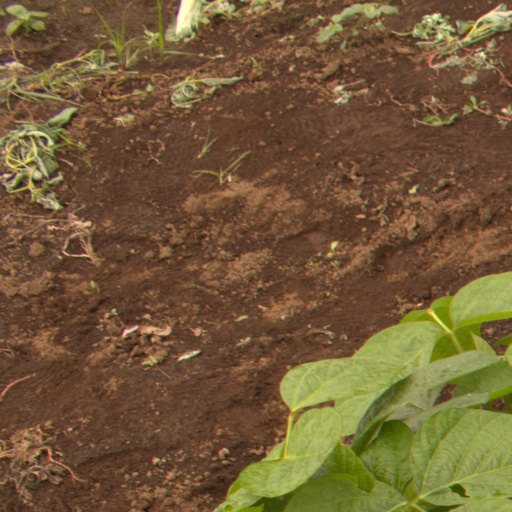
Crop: soybean